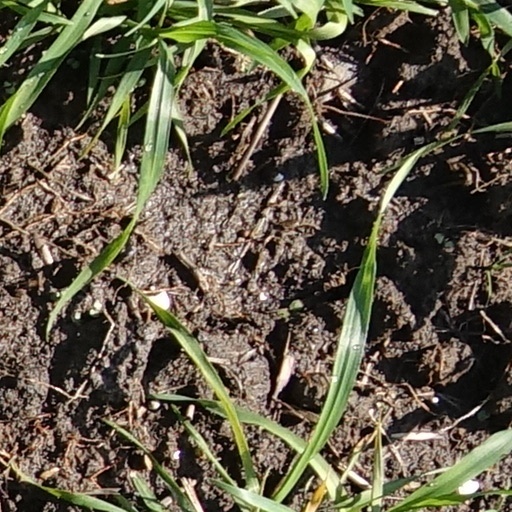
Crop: wheat